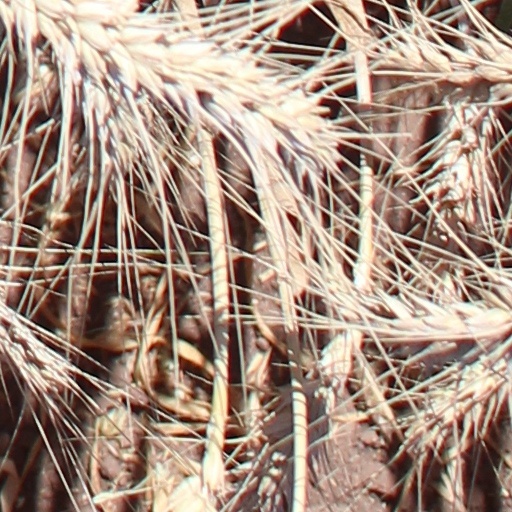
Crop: wheat